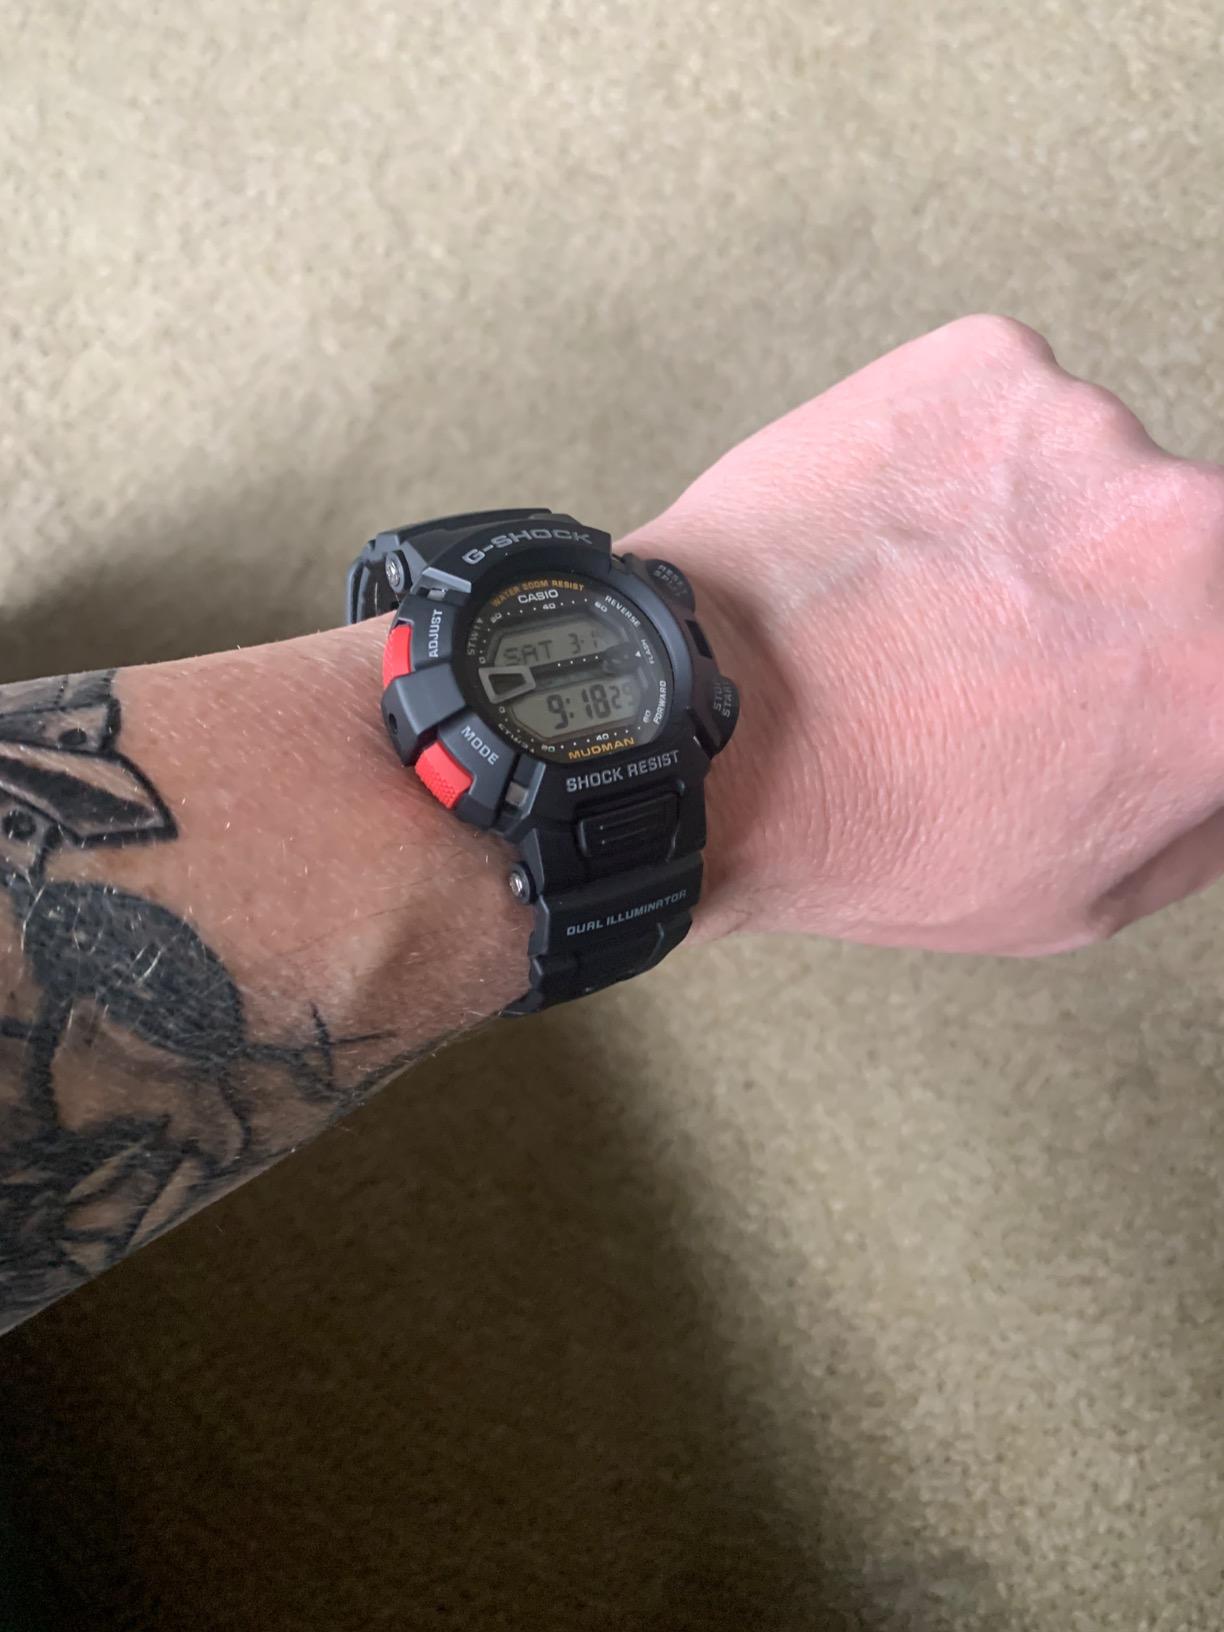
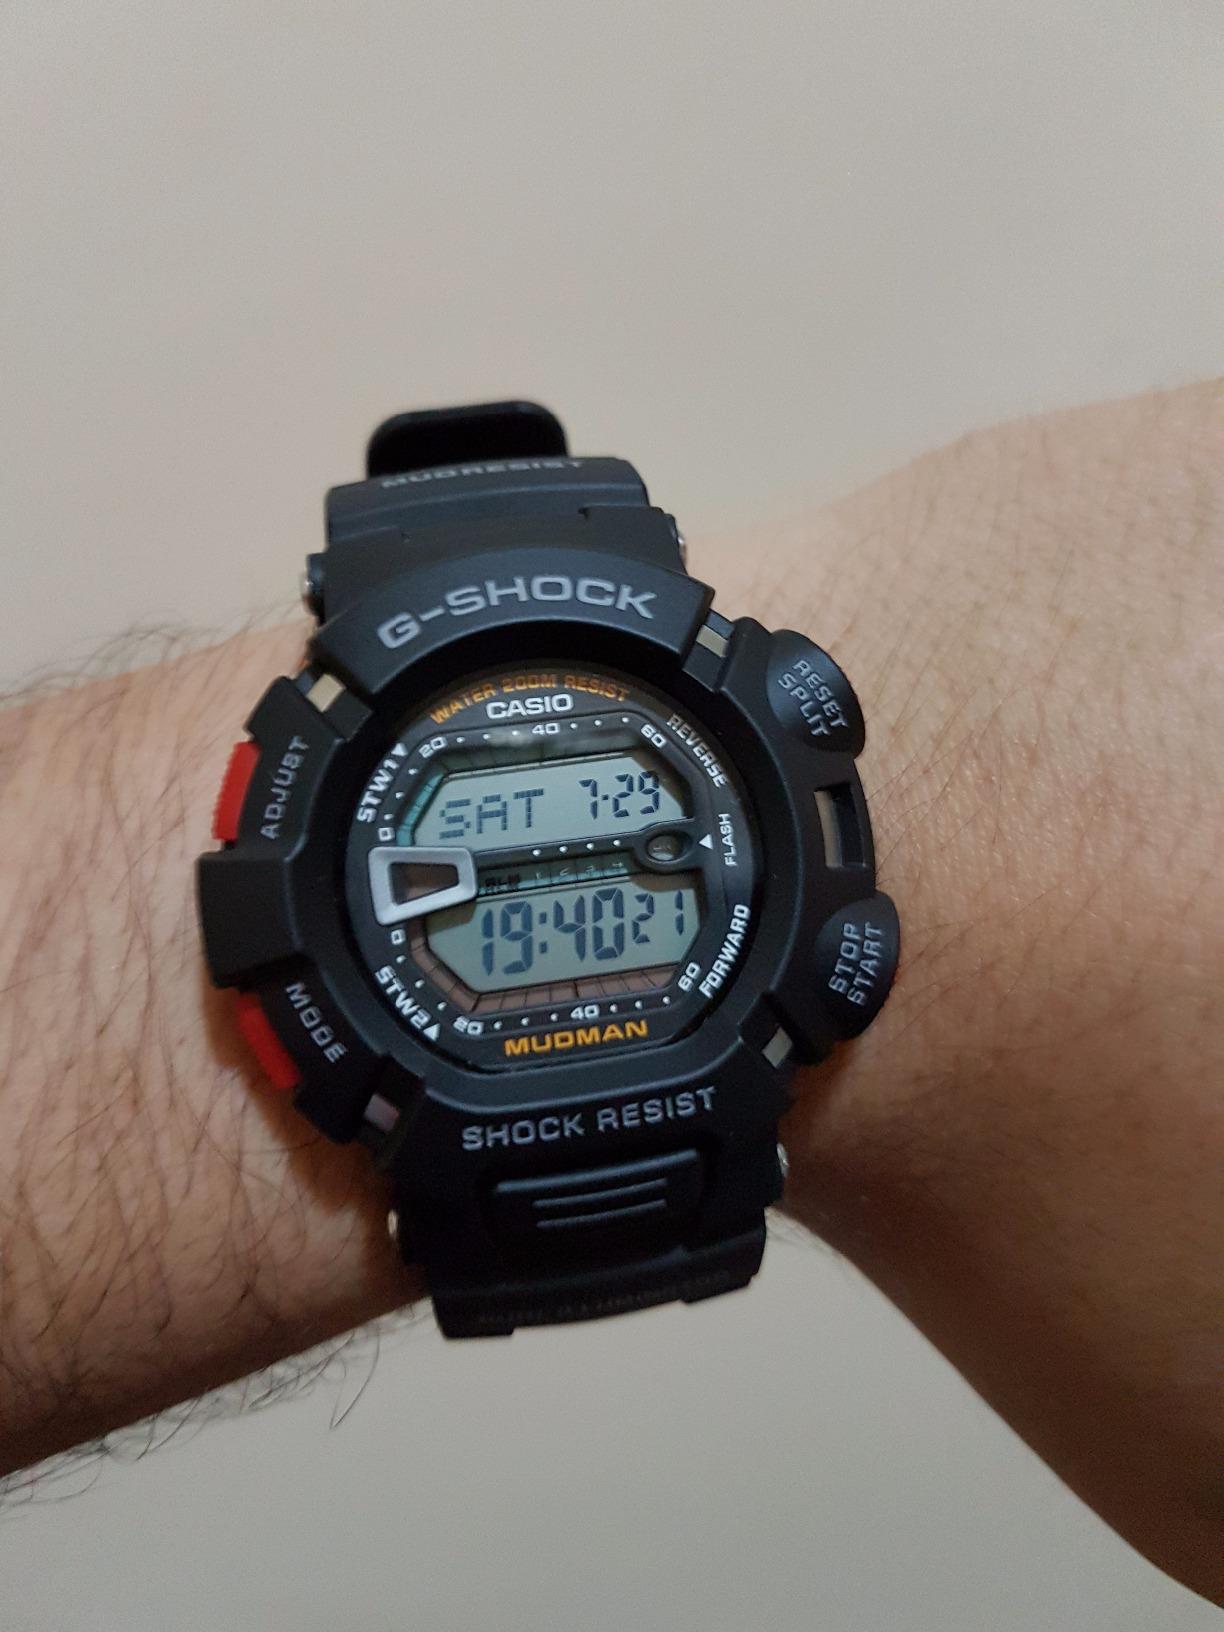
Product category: accessories_watch
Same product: yes